Boron hydride clusters

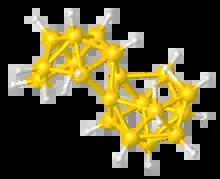
Structure of the conjuncto boron hydride cluster .

Although relatively rare, several multi-cluster boranes have been characterized. For example, reaction of a borane cluster with (as a source of ) can lead to the formation of a "conjuncto"-borane species in which borane cluster sub-units are joined by the sharing of boron atoms.